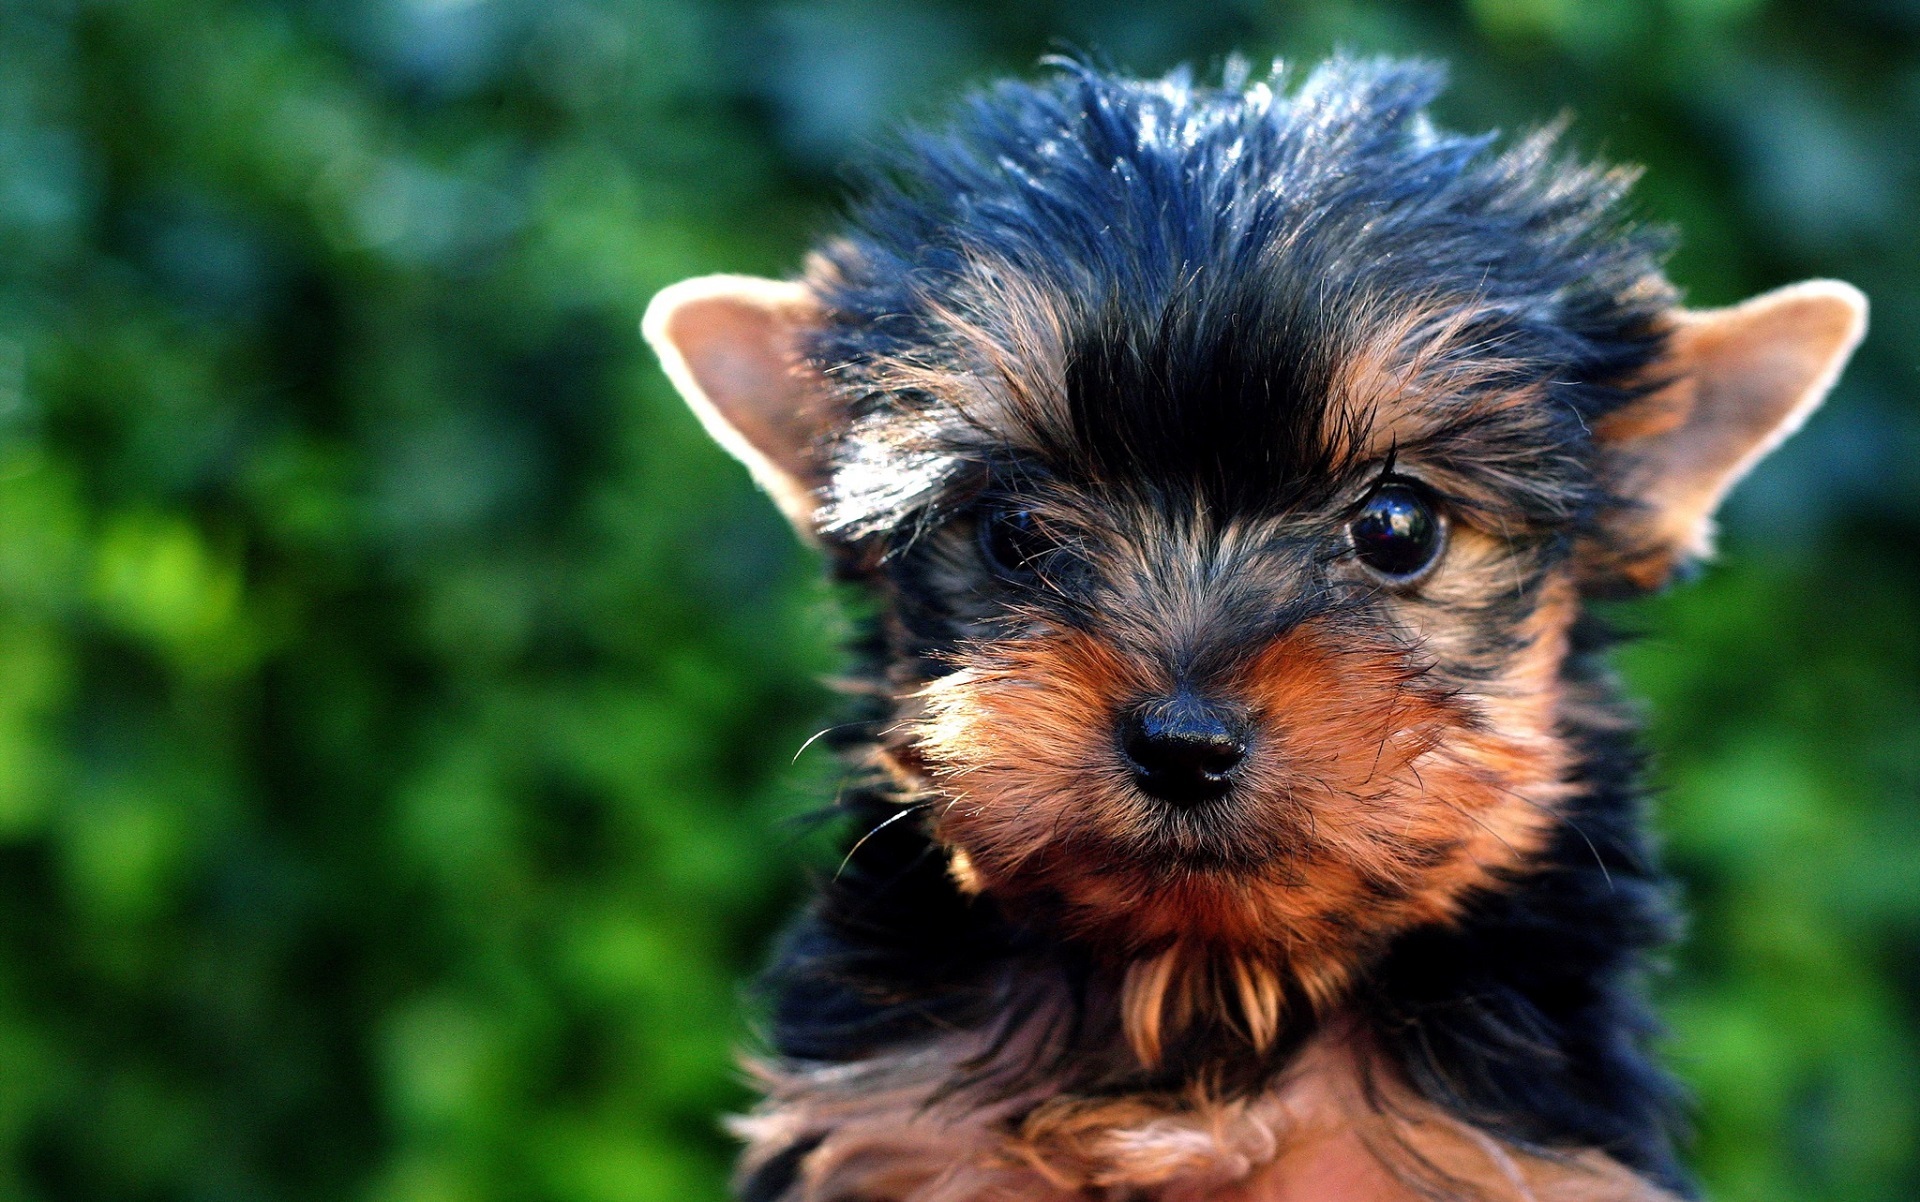
puppy, dog, cute, canine, looking, pet, small, brown, mammal, black, little, yorkie, vertebrate, domestic, adorable, dog breed, terrier, companion, yorkshire terrier, australian silky terrier, dog like mammal, carnivoran, australian terrier, schnoodle, morkie, biewer terrier, norwich terrier, norfolk terrier, small terrier, welsh terrier